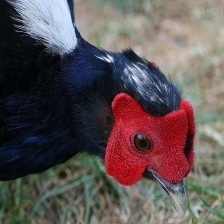
Species: SWINHOES PHEASANT
Scientific name: LOPHURA SWINHOII